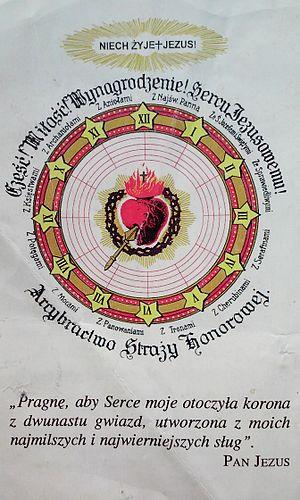
La garde d’honneur du Sacré-Cœur de Jésus est une dévotion de l’Église catholique romaine établie par sœur Marie du Sacré-Cœur Bernaud à l’abbaye de la Visitation de Bourg-en-Bresse le vendredi 13 mars 1863.